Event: Nepal Earthquake
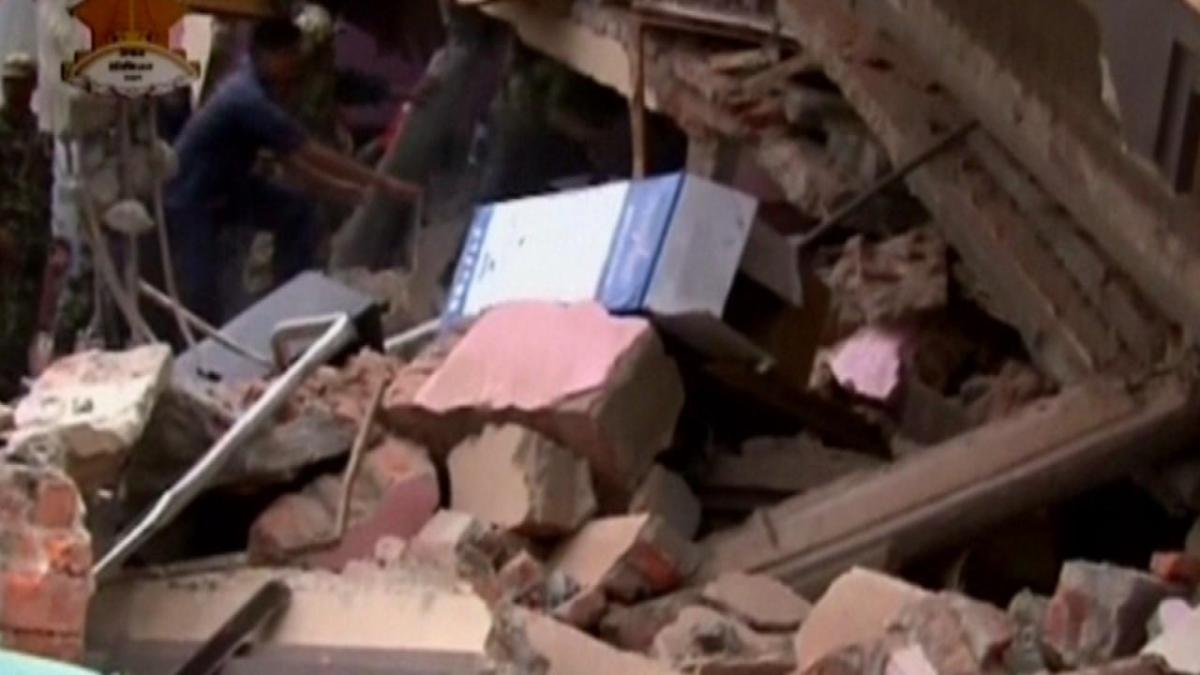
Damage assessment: damage